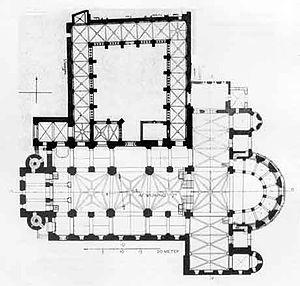
La basilique Notre-Dame ou basilique Notre-Dame-de-l’Assomption est une basilique située dans la ville de Maastricht. Elle se trouve au numéro 9 de la place du même nom.